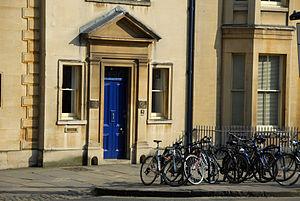
L'Oxford Internet Institute est un institut multidisciplinaire fondé en 2001 et basé à l'Université d'Oxford, en Angleterre. Il est consacré à l'étude des implications sociétales d'Internet dans le but d'en établir des recherches, des politiques et des pratiques pour le Royaume-Uni, l'Europe et ailleurs dans le monde. L'institut est le principal membre britannique du World Internet Project.